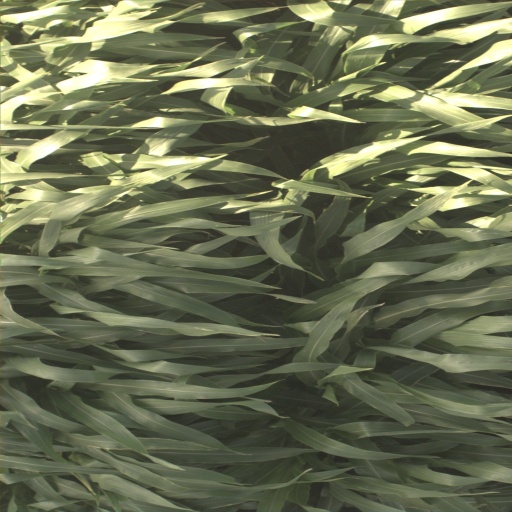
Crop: sorghum